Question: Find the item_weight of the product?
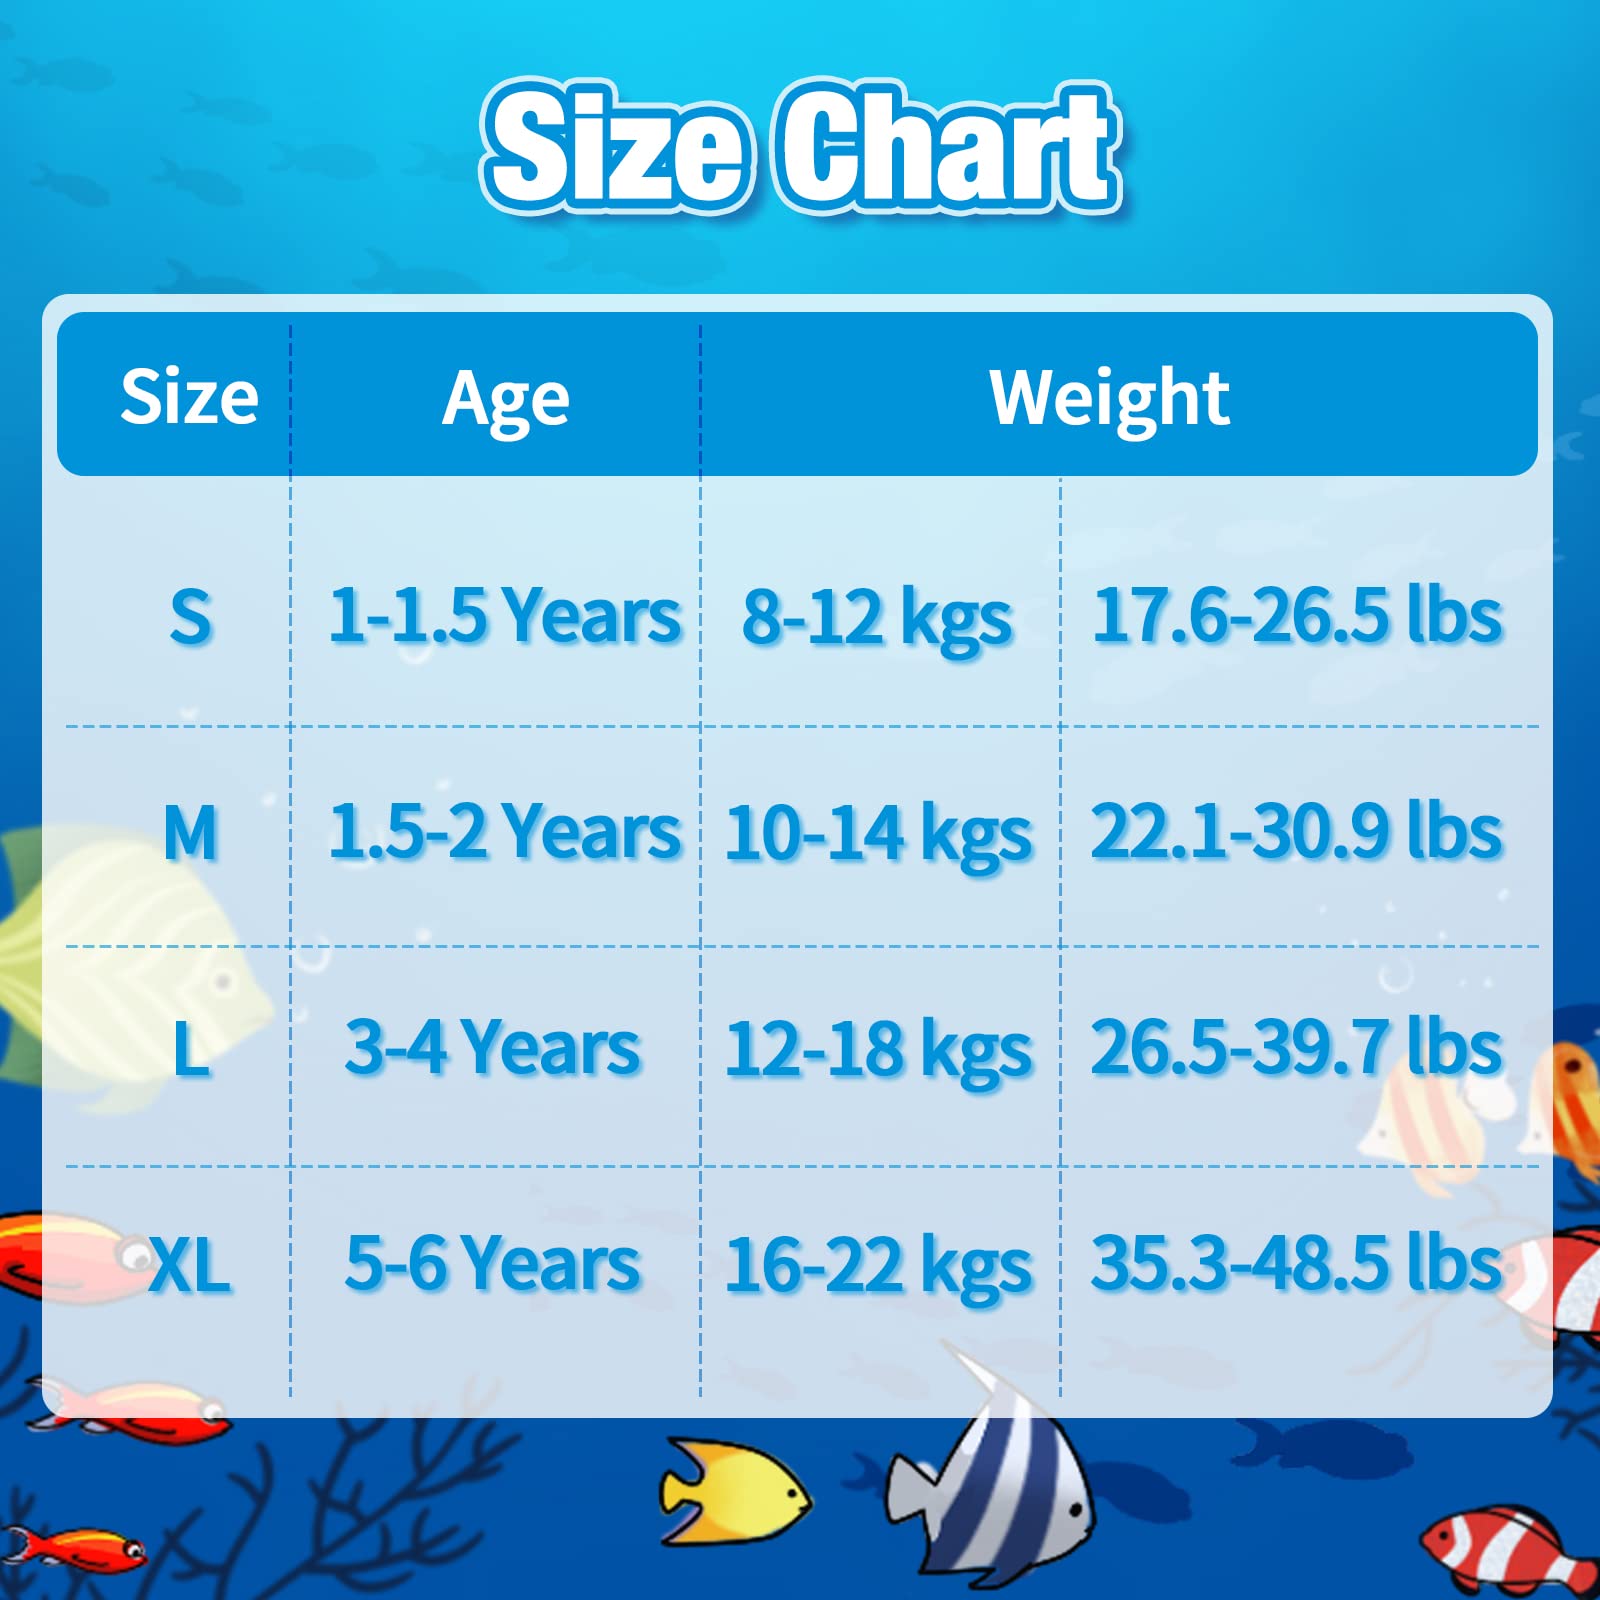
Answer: [8.0, 12.0] kilogram